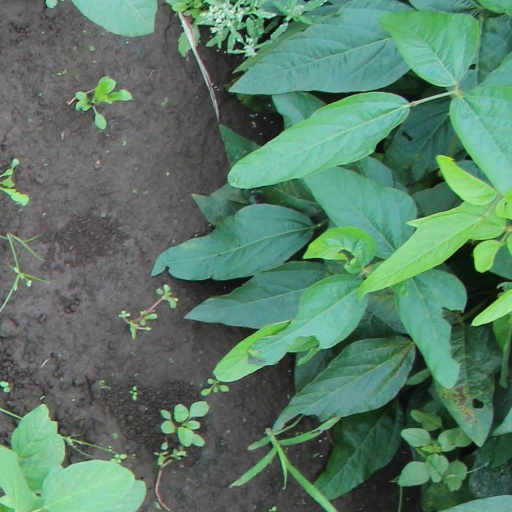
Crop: soybean